Jerónimo Girón-Moctezuma, Marquis de las Amarillas

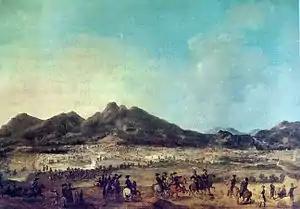
Battle of Boulou

In March 1794, both Ricardos and his designated successor CG Alejandro O'Reilly died. For a short time, Girón was the acting commander of the Army of Catalonia, but LG Luis Firmín de Carvajal was appointed to lead the army in April. LG Eugenio Navarro held Collioure and the area near the coast with the right division. LG Juan Miguel de Vives defended the left flank near Céret. Girón's center division, the largest, deployed to cover Le Boulou with a strongpoint at Montesquieu-des-Albères in the Pyrenees foothills to the east. On 29 April, the first day of the Battle of Boulou, the new French commander, MG Jacques François Dugommier successfully lured de la Union into pushing his left flank forward. With the Spanish army out of position, the French commander hurled a powerful attack at the Spanish right-center, breaking through Girón's right flank on 30 April. Countermeasures by de la Union and Girón failed to stem the French advance. On 1 May, the Spanish were forced to abandon the army's trains, artillery, and baggage, and retreat across the difficult Col de Porteille (800 meters altitude) rather than the easier Pass of Le Perthus (300 meters). After their victory, the French army blockaded the now-isolated Bellegarde.